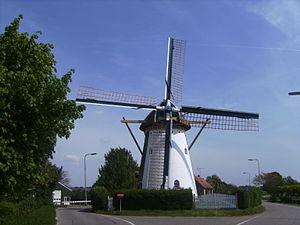
Rockanje est un village situé dans la commune néerlandaise de Westvoorne, dans la province de la Hollande-Méridionale. Le 1ᵉʳ janvier 2005, le village comptait environ 6 565 habitants. Rockanje est situé sur l'île de Voorne-Putten.